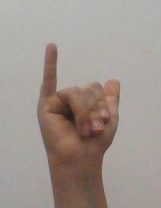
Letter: ya